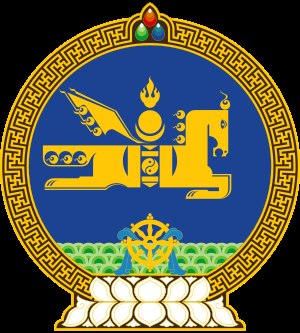
Mongoliets nationalvåben
Mongoliets nationalvåben, siden 25. marts 1992
Mongoliets nationalvåben fik sin nuværende form på det samme tidspunkt som den nye forfatning i 1992. Våbnet er et cirkulært blåt emblem. Det centrale motiv er en stiliseret vindhest med sojombo-symbolet. Øverst findes Buddhismens tre juveler: Buddha, Dharma og Sangha. I bunden ses af et mønster af grønne bakker og lovhjulet Dharmacakra. Desuden et ceremonielt tørklæde, der er viklet ind i lovhjulet. Den ydre ramme har et bånd af forbundne svastikaer, der symboliserer evighed, det hele monteret på en base formet som en hvid lotus.